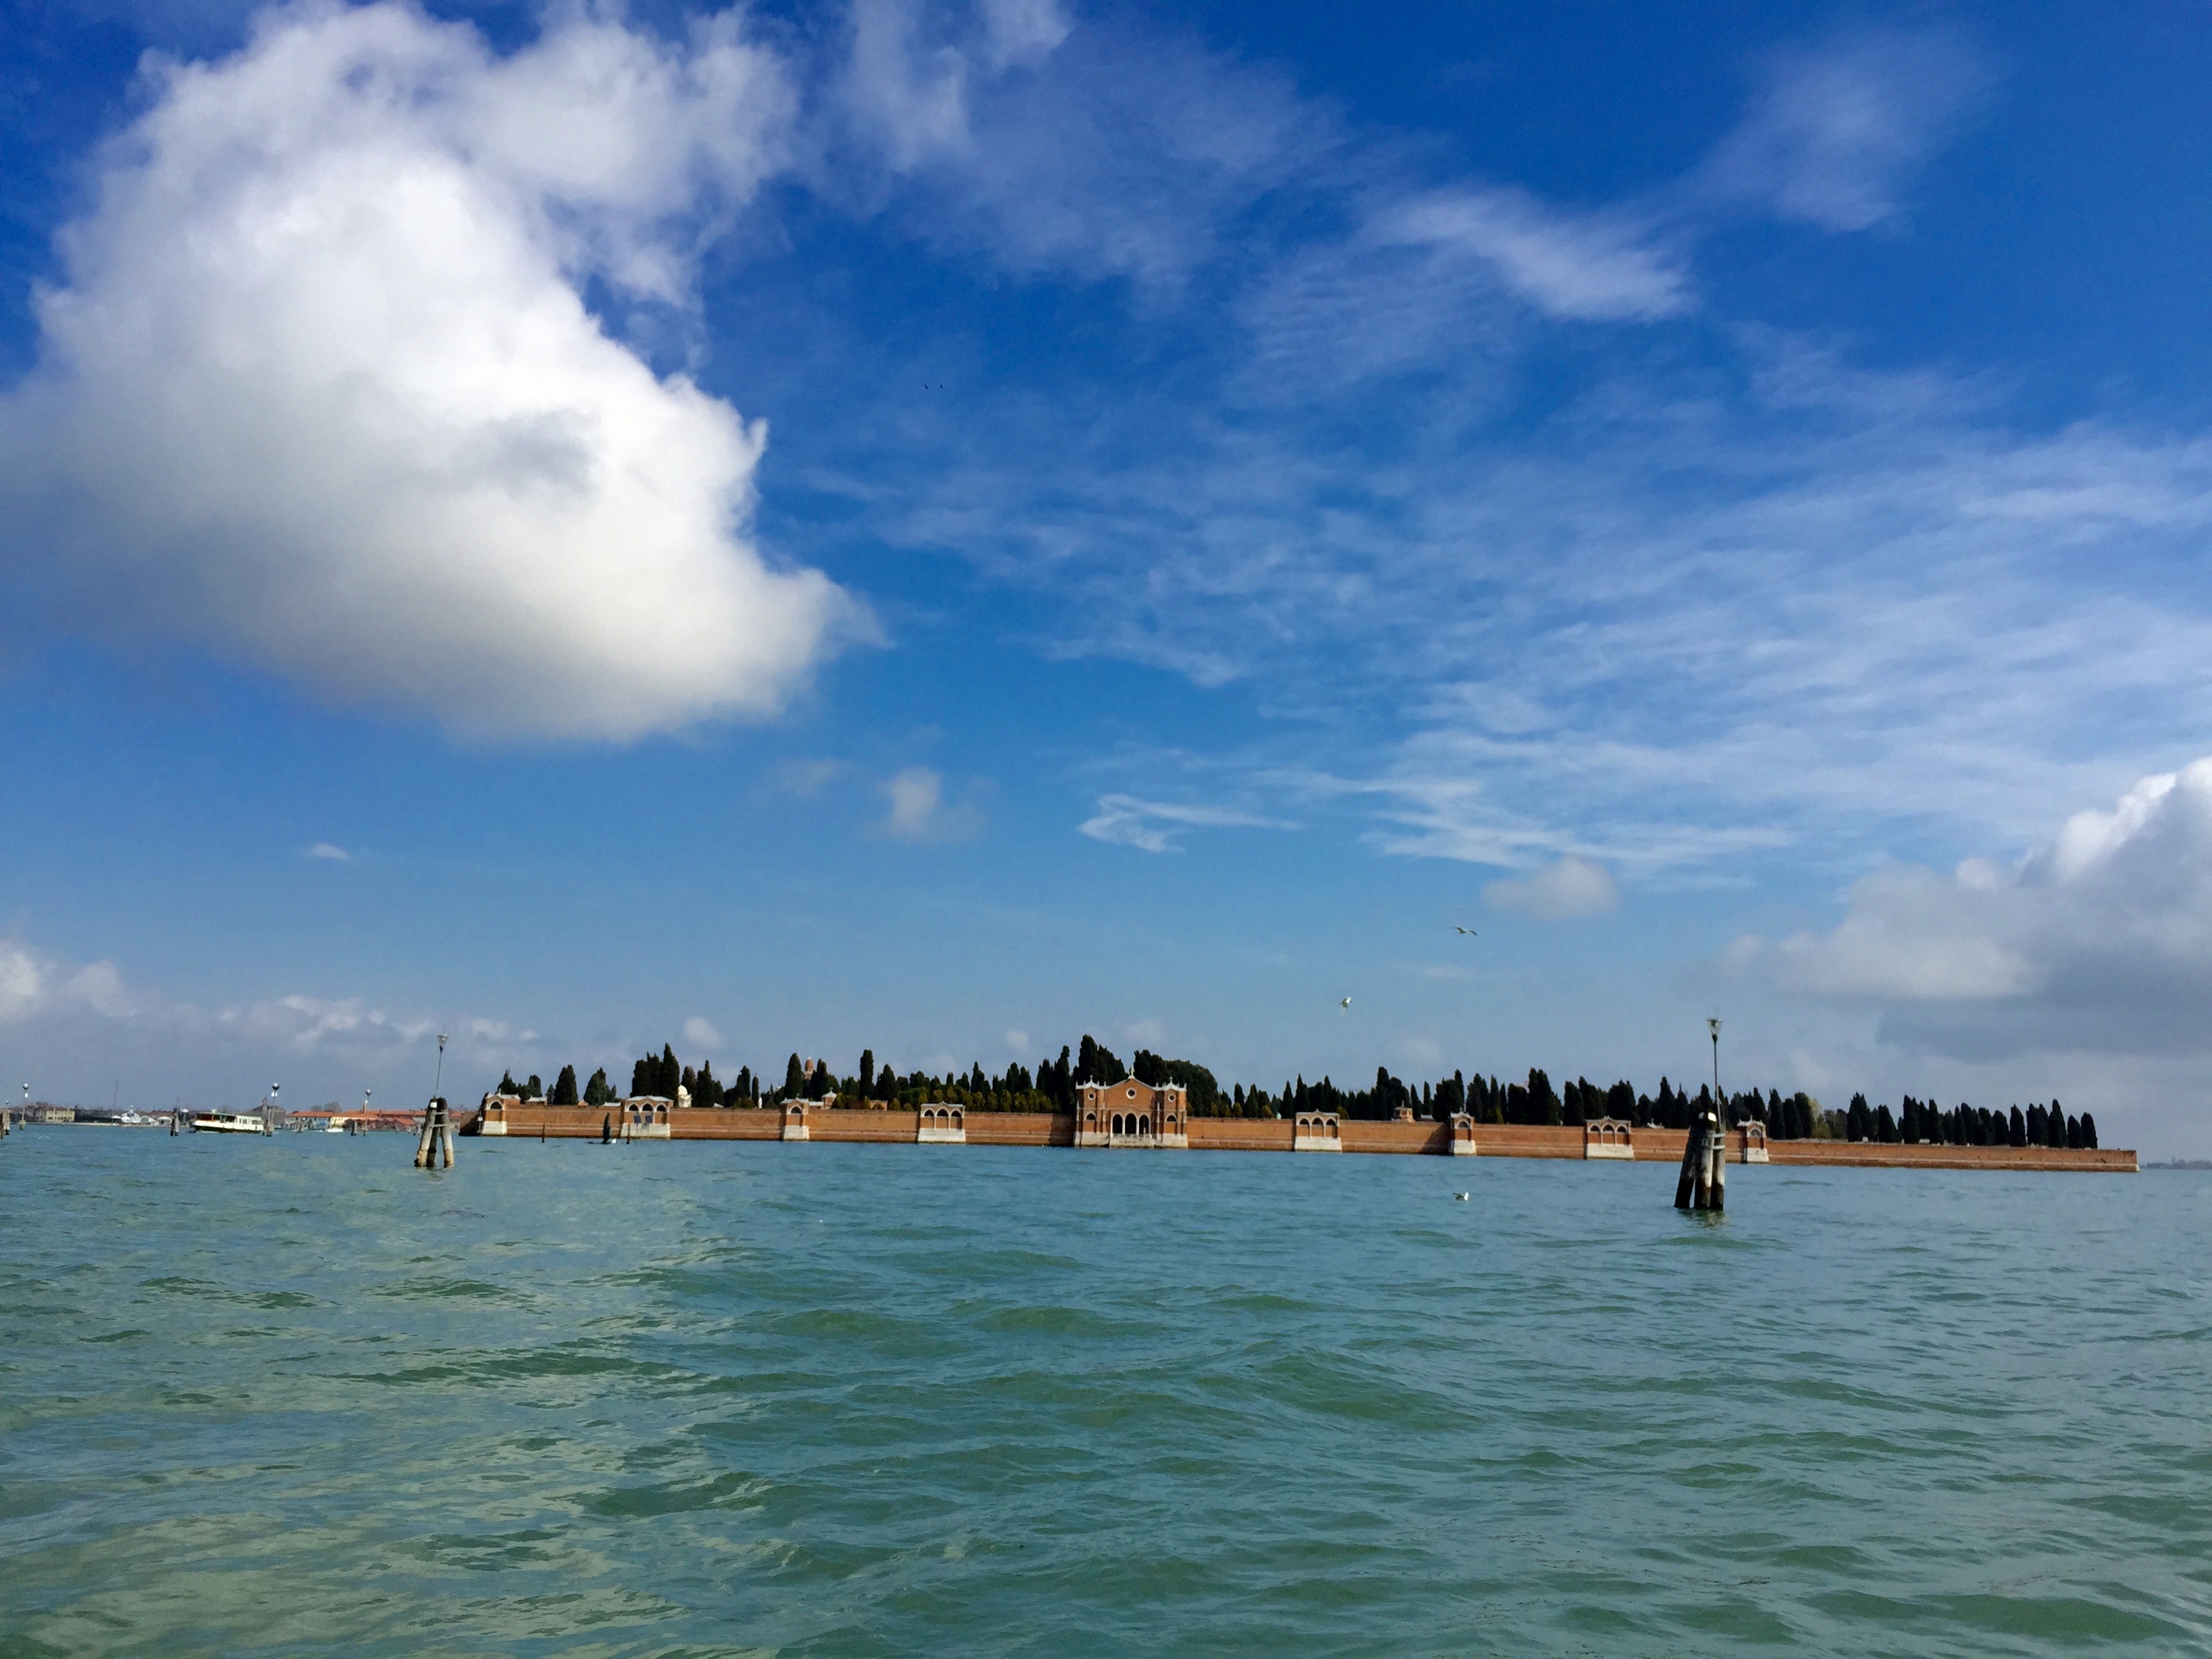
beach, sea, coast, ocean, horizon, cloud, sky, boat, shore, wave, vacation, dusk, vehicle, bay, island, body of water, boating, caribbean, cape, wind wave